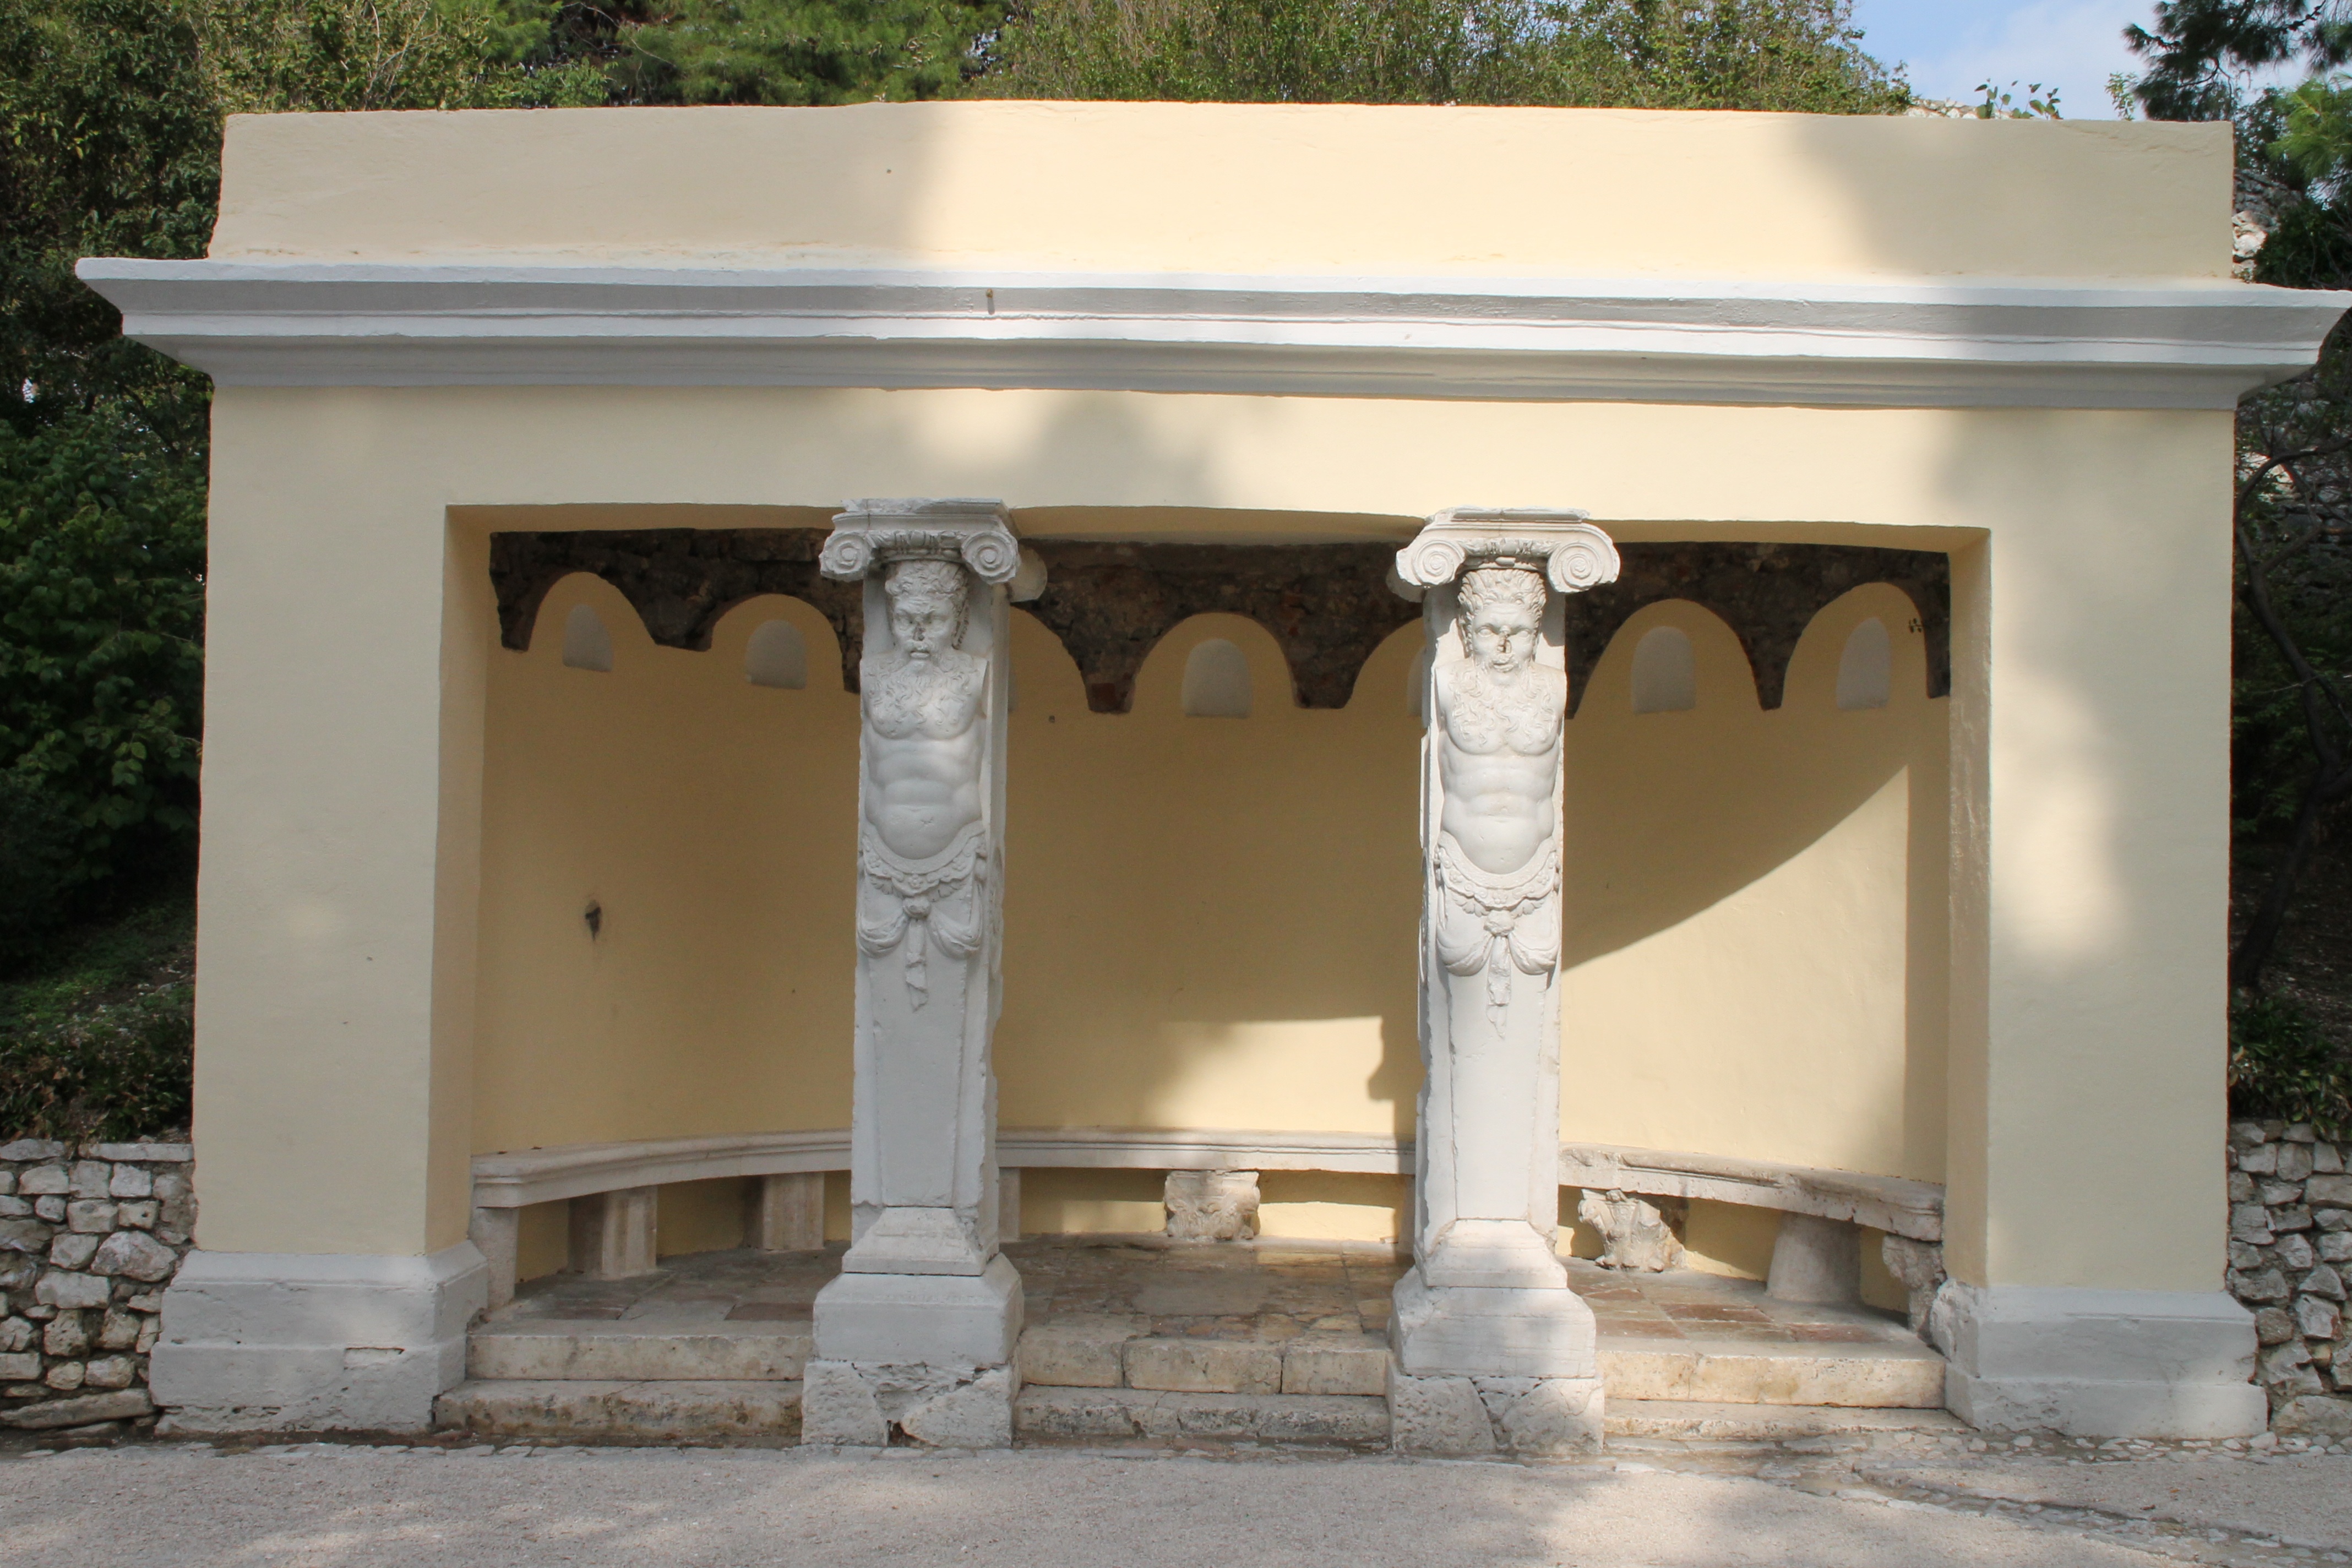
architecture, structure, building, old, arch, column, gazebo, pavilion, roman, history, baluster, outdoor structure, becnch